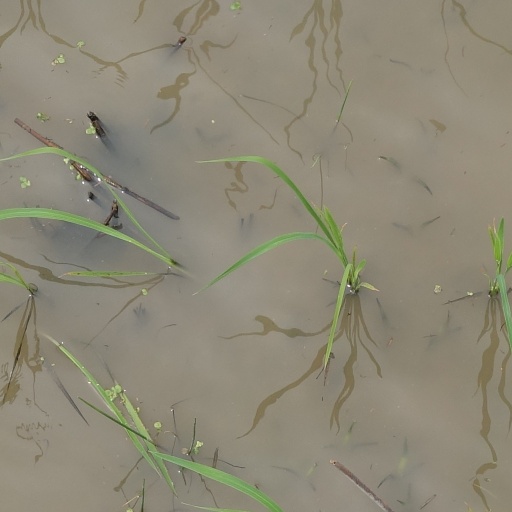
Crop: rice